Davenport brothers

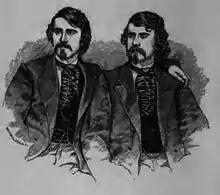
Davenport brothers

Ira Erastus Davenport (September 17, 1839 – July 8, 1911) and William Henry Davenport (February 1, 1841 – July 1, 1877), known as the Davenport brothers, were American magicians in the late 19th century, sons of a Buffalo, New York policeman. The brothers presented illusions that they and others claimed to be supernatural.